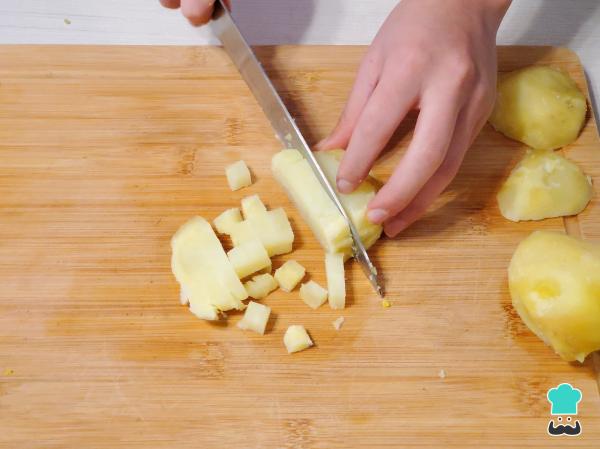
Mientras esperas a que el pollo se cocine, coloca las papas lavadas en una olla pequeña con abundante agua fría a hervir. Para saber que están listas, introduce un palillo o un cuchillo, debe insertarse fácilmente. Luego, retíralas del agua, pélalas y córtalas en cubos pequeños.